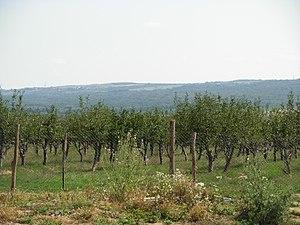
Plopu est une commune roumaine du județ de Prahova, dans la région historique de Valachie et dans la région de développement du Sud.